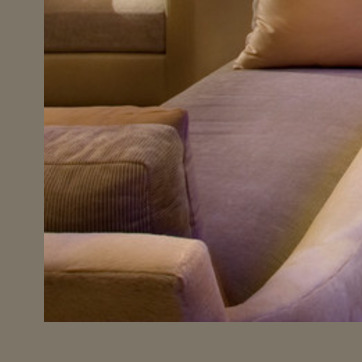
Material: fabric